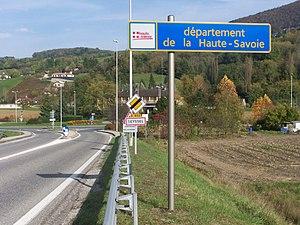
Panneaux d'entrée dans le département de la Haute-Savoie et dans la petite commune de Seyssel à la sortie du pont sur le Rhône.
Seyssel est une commune française située dans le département de la Haute-Savoie, en région Auvergne-Rhône-Alpes. Elle est située sur la rive gauche du Rhône mais ce n'est que la moitié est de Seyssel, qui s'étend également sur la rive droite, cette partie étant généralement désignée comme Seyssel, le fleuve marquant la séparation des deux départements.